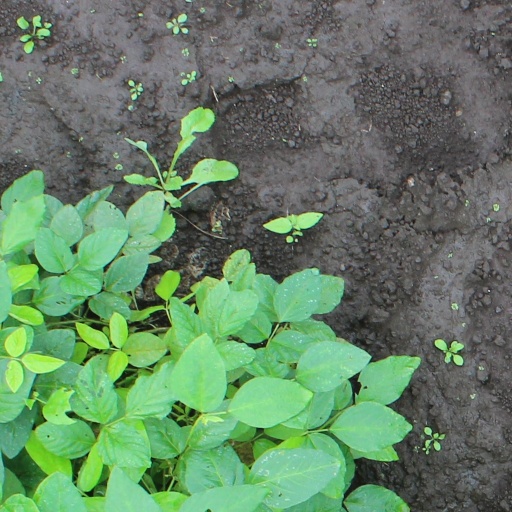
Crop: soybean